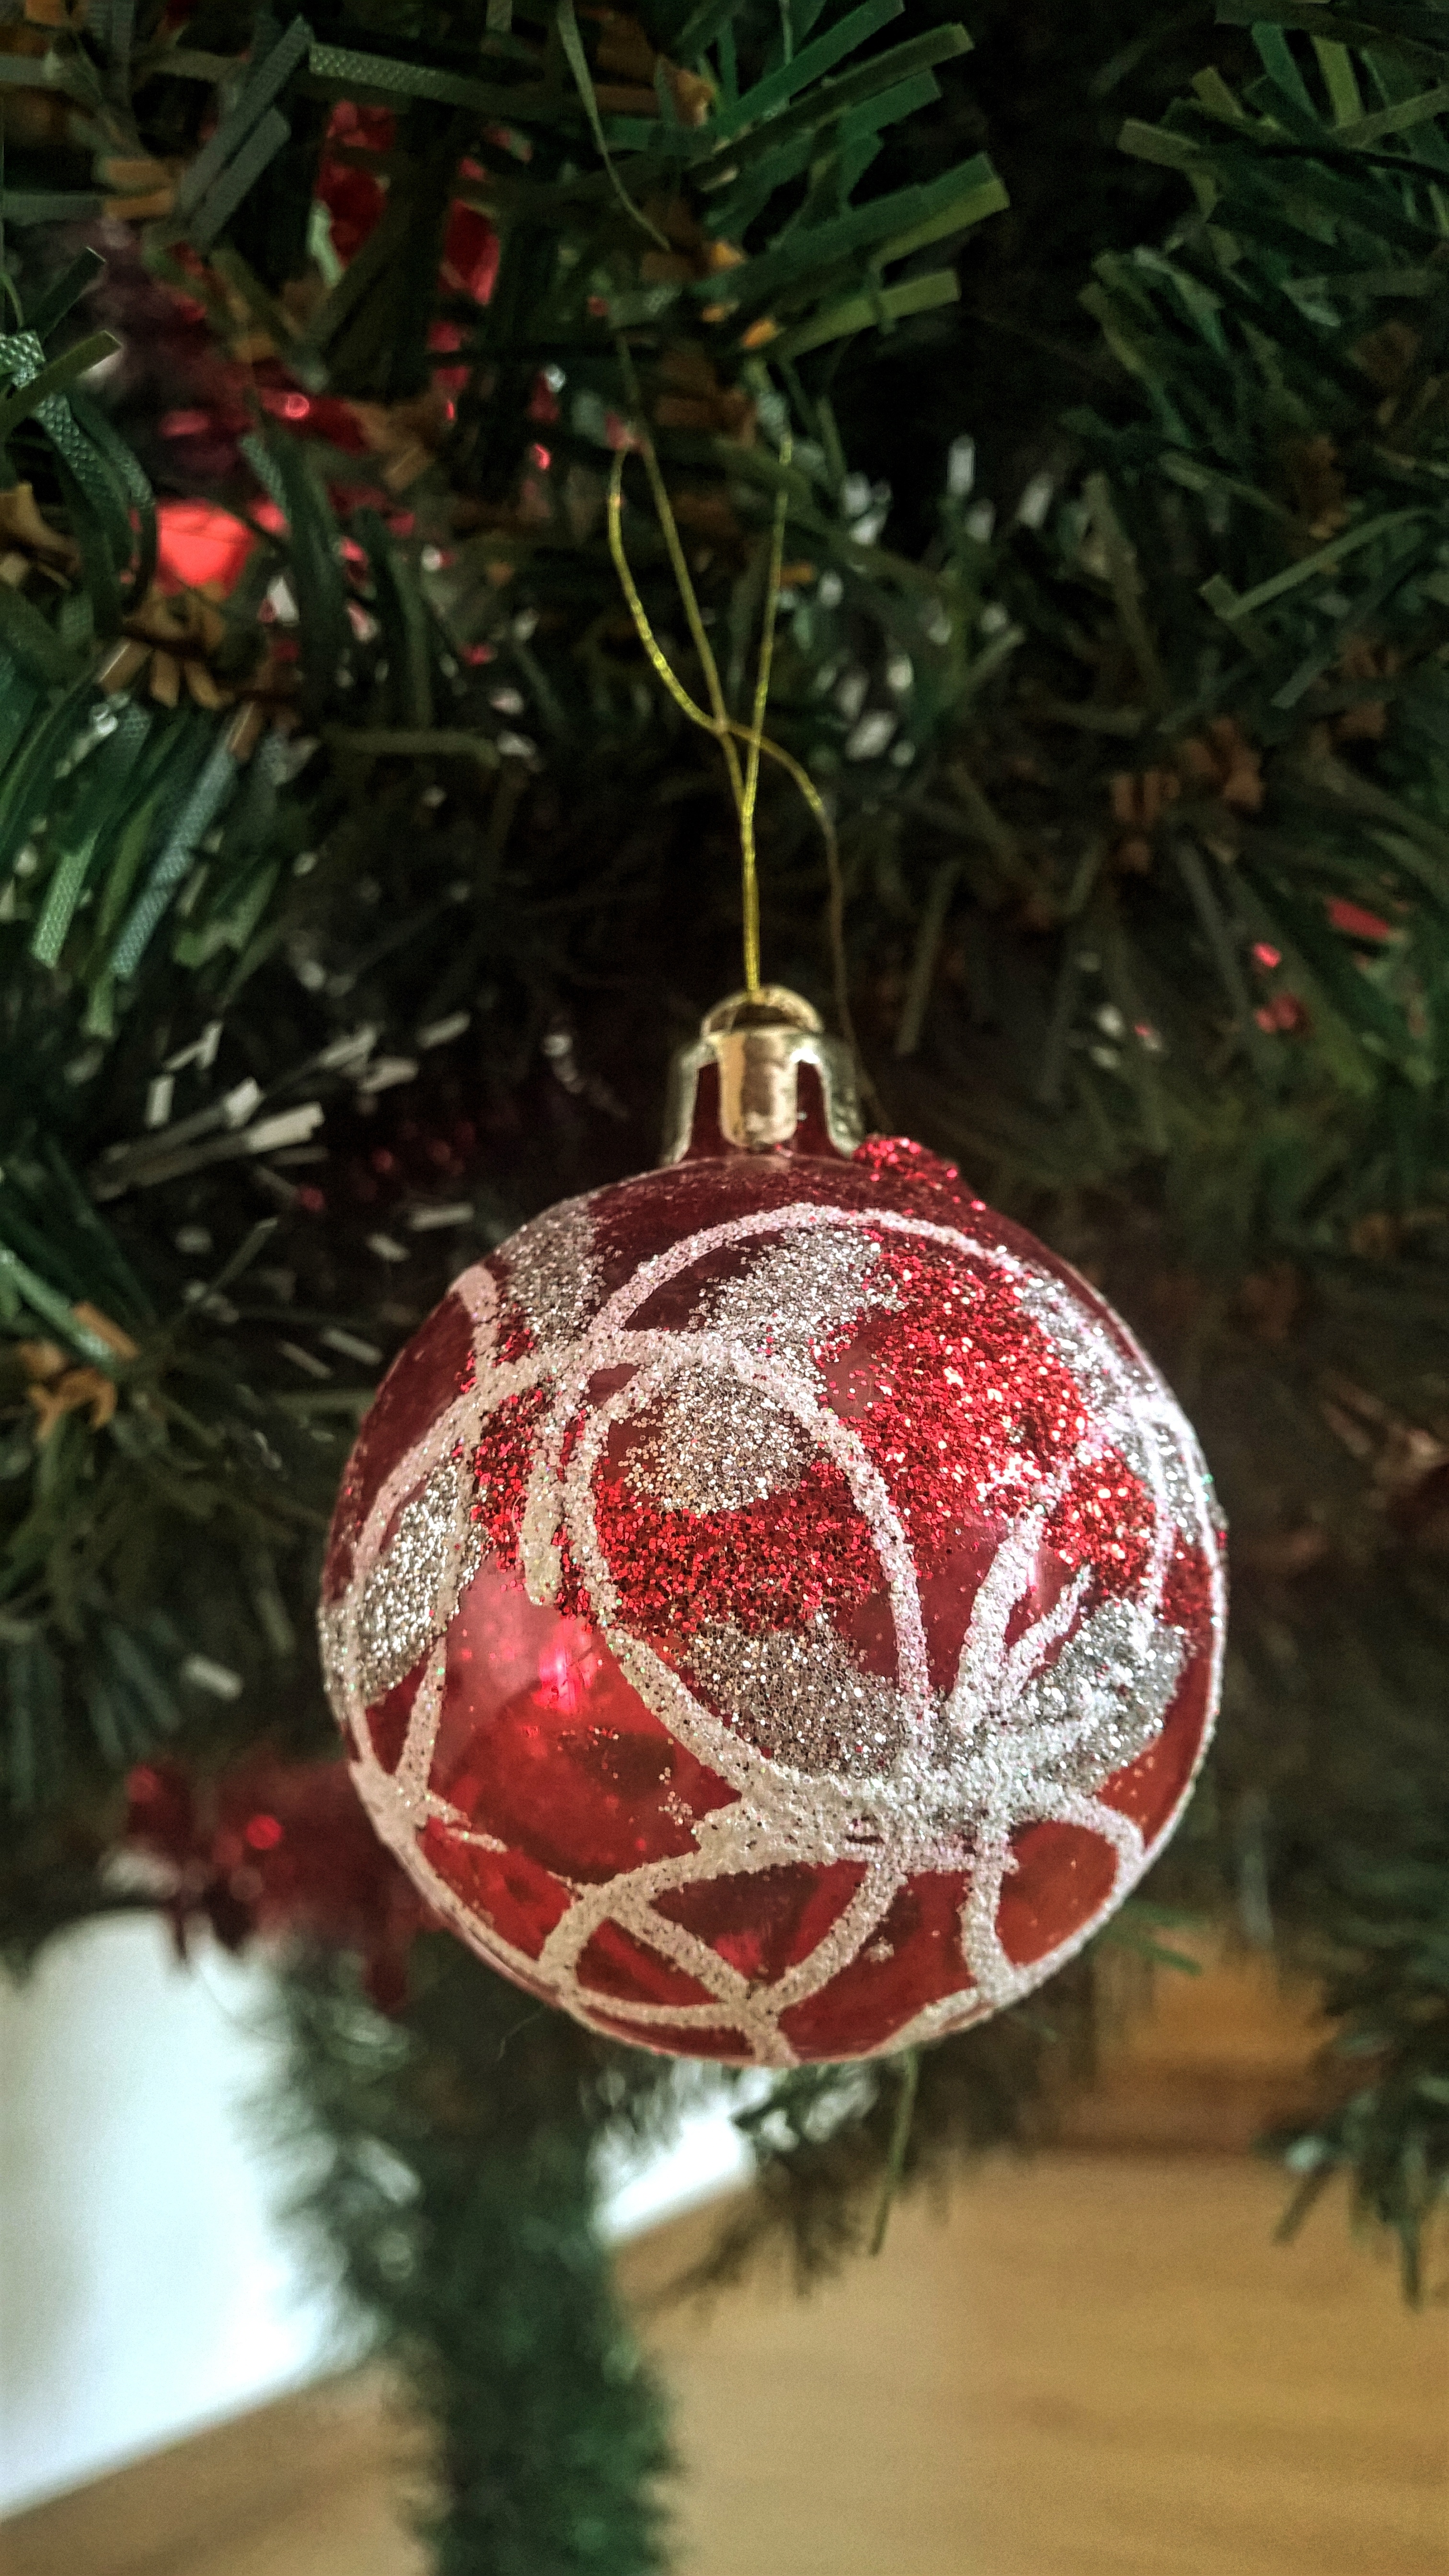
tree, branch, holiday, christmas, decor, christmas tree, christmas decoration, woody plant